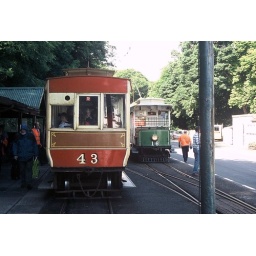
Trailer 43 was being hauled by car 22 when it passed car 16 and postal van No. 4 at Groudle.